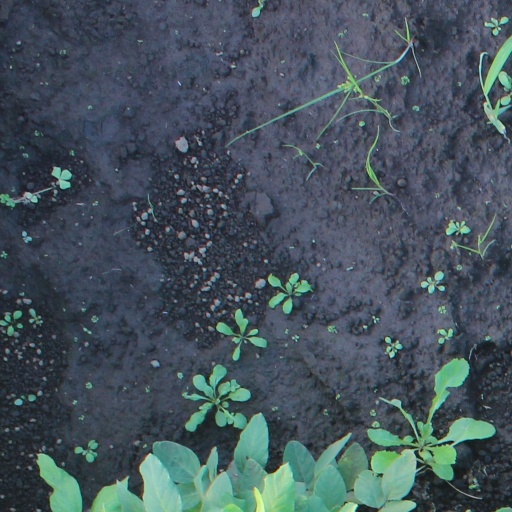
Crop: soybean